Canadian Museum of History

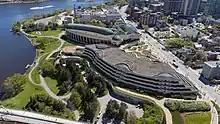
Aerial view of the site, with the curatorial wing in the foreground and the southern wing in the background.

The museum is situated on a 9.6-hectare (23.7-acre) plot of land, formerly known as "Parc Laurier". The museum site is the first Canadian national museum to be located on the Gatineau side of the National Capital Region, and the first to be located adjacent to the Ottawa River.